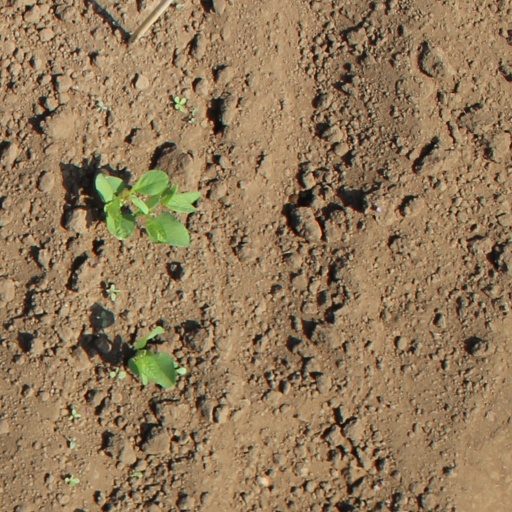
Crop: soybean